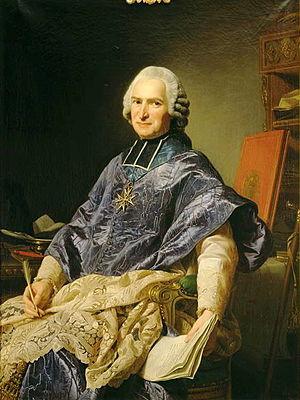
La Ferme générale est la jouissance d'une partie des revenus du roi de France, consentie par ce dernier, sous certaines conditions, à un adjudicataire dont les cautions forment la Compagnie des fermiers généraux. Créée par Louis XIV, à l'initiative de Colbert en 1680, l'institution avait pour vocation de prendre en charge la recette des impôts indirects, droits de douane, droits d'enregistrement et produits domaniaux.
Le château de La Motte-Tilly est situé dans la commune du même nom dans le département de l'Aube sur la rive gauche de la Seine à moins de 7 kilomètres au sud-ouest de Nogent-sur-Seine.